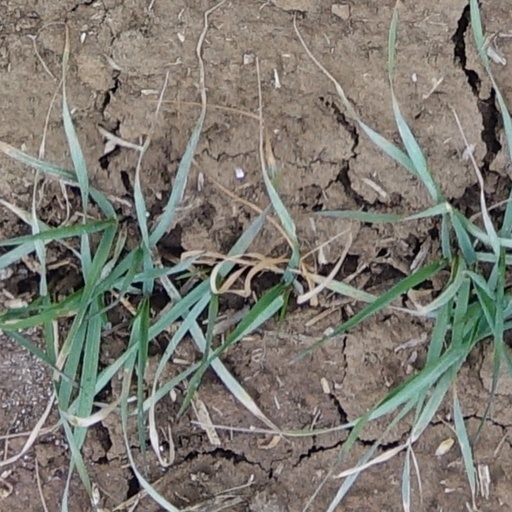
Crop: wheat